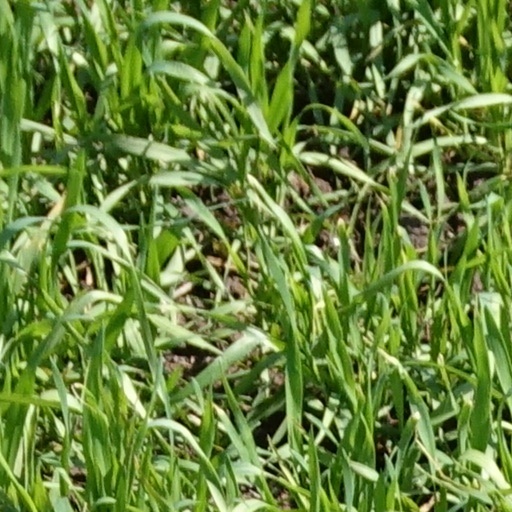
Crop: wheat